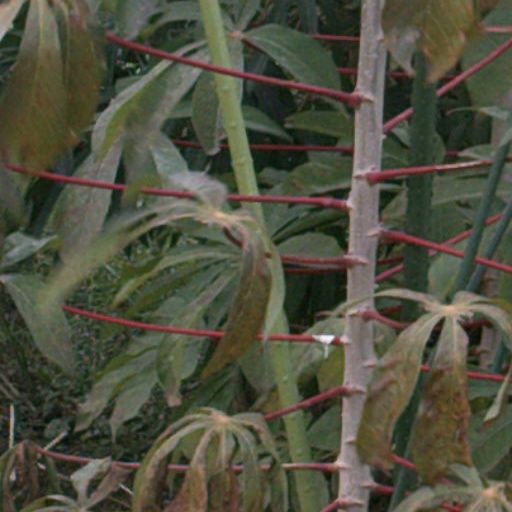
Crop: cassava